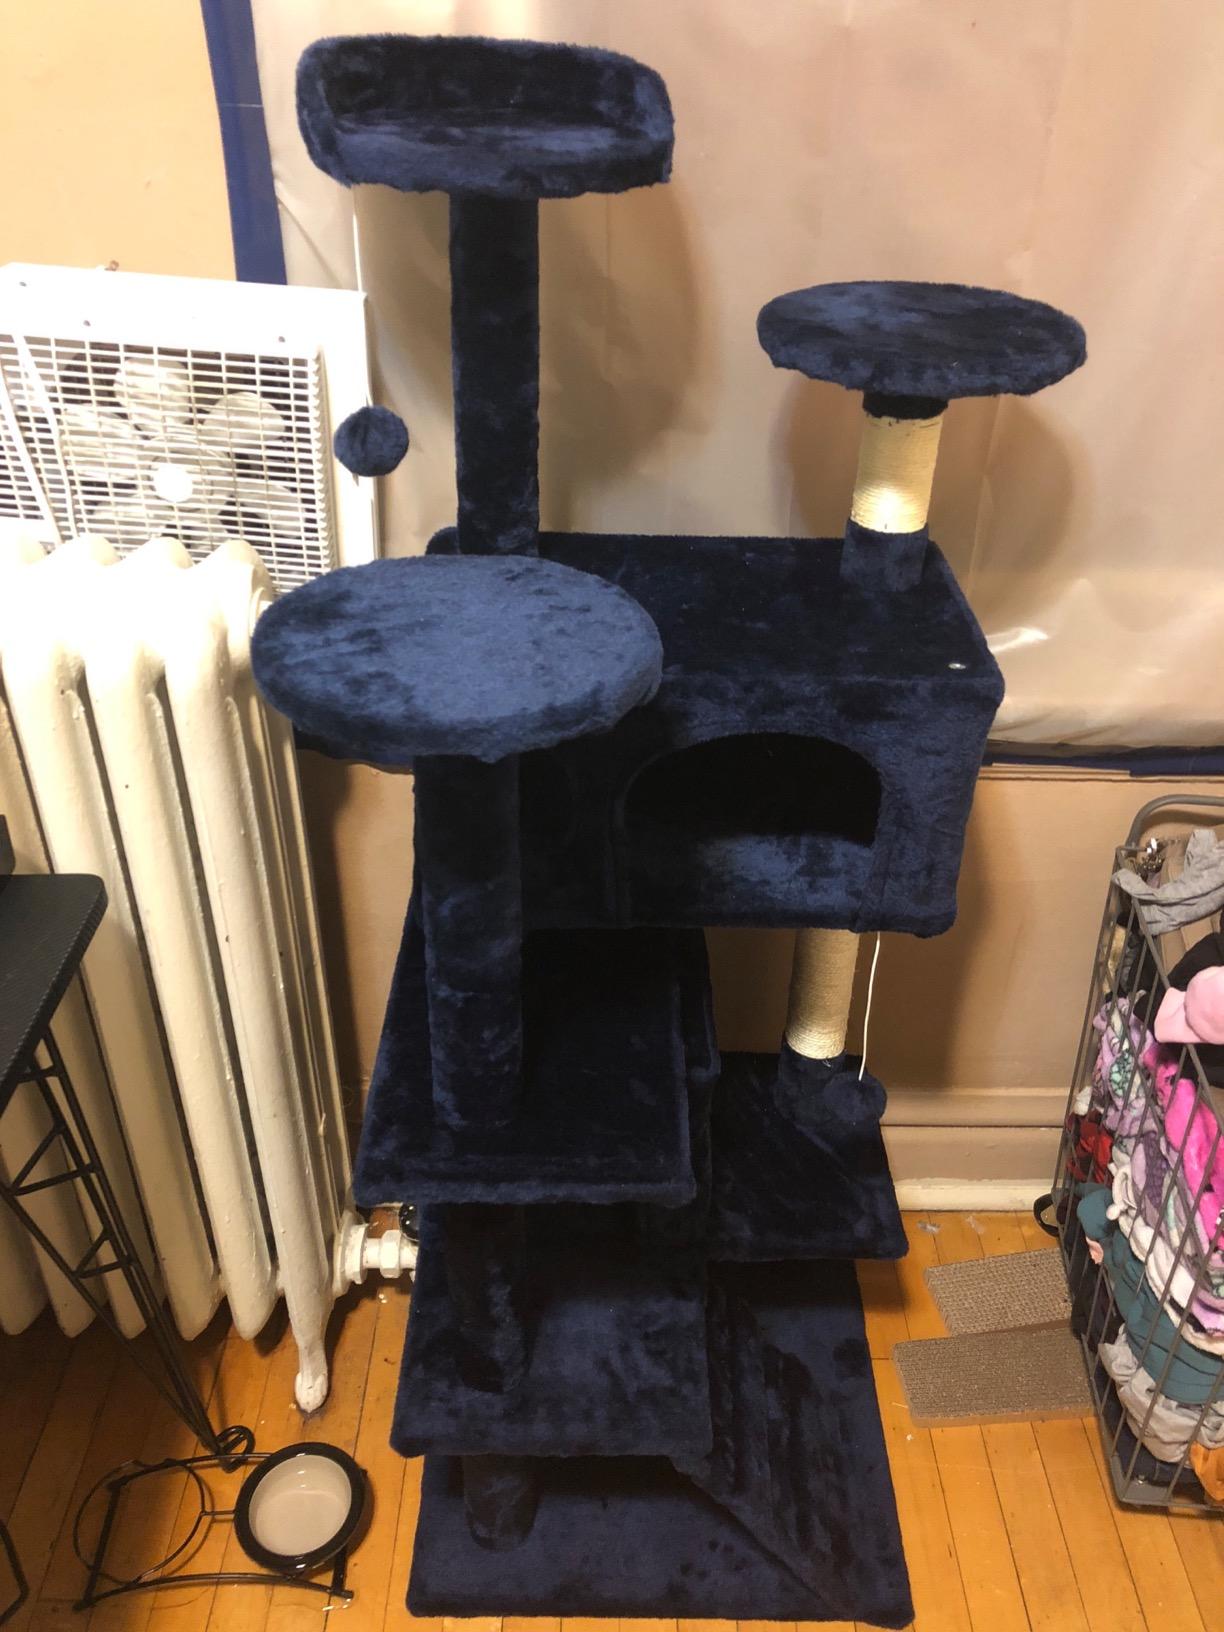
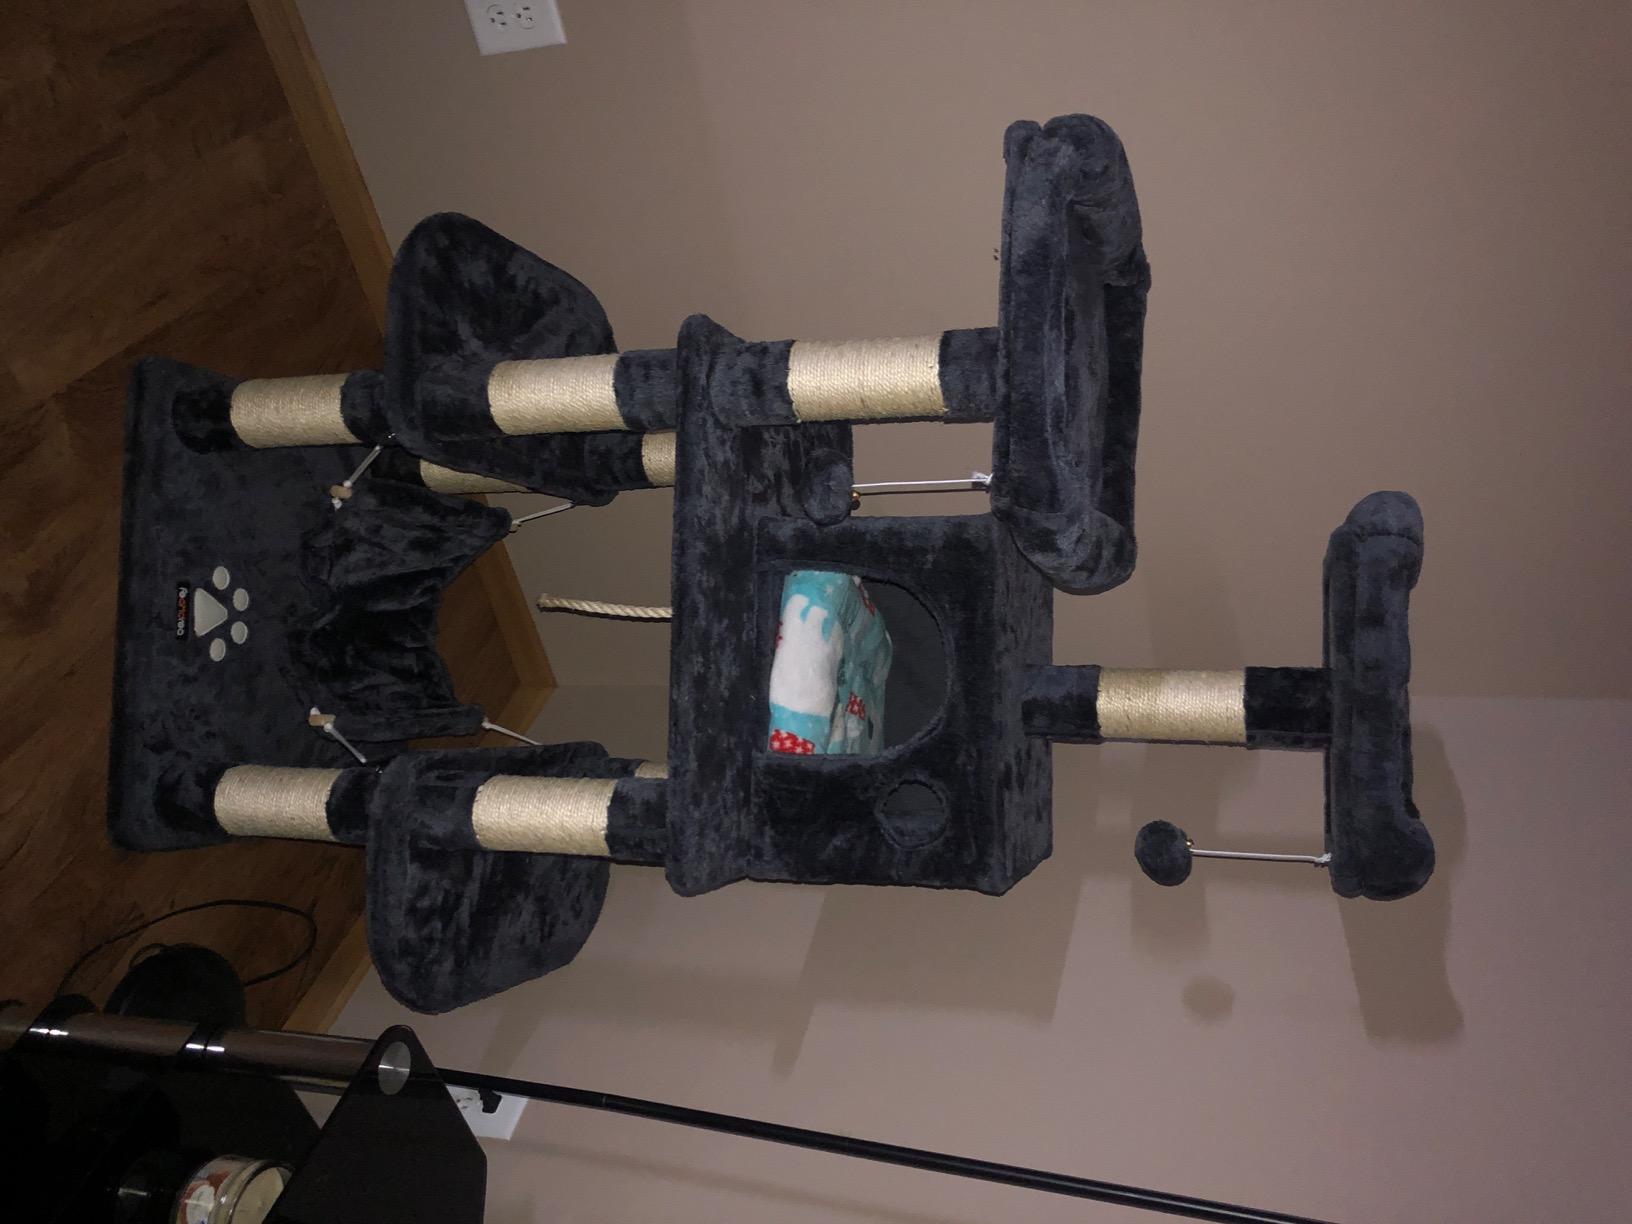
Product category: items_cat tree
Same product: no